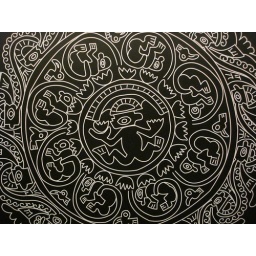
A picture showing the elaborate design etched into a silver cup in the Museum of Gold